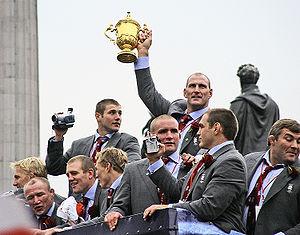
La Coupe du monde de rugby à XV est une compétition internationale de rugby à XV masculine qui se déroule tous les quatre ans depuis 1987. Elle est ouverte à toutes les fédérations reconnues par World Rugby. La première édition se déroule en 1987 en Nouvelle-Zélande et en Australie. Elle est remportée par la Nouvelle-Zélande.
Philip John Vickery, dit Phil Vickery, membre de l'Ordre de l'Empire britannique, né le 14 mars 1976 à Barnstaple, est un ancien joueur de rugby à XV international anglais. Il évoluait au poste de pilier droit tant en sélection nationale qu'au sein de l'effectif des London Wasps.
L'équipe d’Angleterre de rugby à XV est l’équipe représentant l'Angleterre dans les compétitions internationales majeures de rugby à XV, la Coupe du monde et le Tournoi des Six Nations. Patronnée par la Fédération anglaise de rugby à XV ou Rugby Football Union, elle est considérée comme l'une des meilleures sélections nationales au monde de par son palmarès. Elle a notamment remporté 38 victoires dans le Tournoi dont treize Grands chelems ainsi que la Coupe du monde en 2003. Elle est de ce fait la seule sélection européenne à avoir remporté une Coupe du monde de rugby. Au 28 octobre 2019, elle se trouve à la première place du classement des équipes nationales de rugby à XV, elle cède cette place quelques jours plus tard après sa défaite en finale de coupe du monde.
Neil Antony Back, membre de l'Empire britannique, est un joueur de rugby à XV international anglais né le 16 janvier 1969 à Coventry. Il évolue au poste de troisième ligne aile tant en sélection nationale qu'avec les Leicester Tigers avec qui il effectue la majeure partie de sa carrière en club. À sa retraite, il embrasse la carrière d'entraîneur et passe par plusieurs clubs donc le dernier est la franchise d'Edinburgh Rugby où il est responsable des avants depuis l'été 2012.
Martin Osborne Johnson, commandeur de l'Empire britannique, est un joueur de rugby international anglais né le 9 mars 1970 à Solihull. Il évolue au poste de deuxième ligne tant en sélection nationale qu'avec les Leicester Tigers avec qui il effectue la majeure partie de sa carrière en club. Nommé manager du XV de la Rose le 16 avril 2008, il possède le plus grand palmarès du rugby européen en tant que joueur.
Matthew James Sutherland Dawson, né le 31 octobre 1972 à Birkenhead, est un joueur de rugby à XV international anglais évoluant au poste de demi de mêlée. Il évolue douze saisons avec les Northampton Saints avant de rejoindre les London Wasps en 2004.
Jason Thorpe Robinson, né le 30 juillet 1974 à Leeds, est un joueur international britannique de rugby à XIII avant d'être international anglais de rugby à XV. Il commence sa carrière au rugby à XIII au sein des Wigan Warriors avec lesquels il remporte de nombreux titres. Il se tourne vers le rugby à XV en 2000 et rejoint les Sale Sharks au poste d'arrière ou d'ailier.
Jonathan Peter Wilkinson dit Jonny Wilkinson, ancien joueur de rugby à XV international anglais, est né le 25 mai 1979 à Frimley, dans le comté de Surrey. Il évolue au poste de demi d'ouverture au RC Toulon de 2009 à 2014, après avoir joué dans l'équipe des Newcastle Falcons à partir de 1997.
Michael James Tindall, plus simplement appelé Mike Tindall, né le 18 octobre 1978 à Otley, est un joueur de rugby à XV international anglais. Il évolue durant sa carrière qui s'étend de 1997 à 2014 au poste de centre tant en sélection nationale qu'au sein de l'effectif de Bath puis de Gloucester à partir de 2005.
Union européenne : Jean-Claude Trichet prend la succession du Néerlandais Wim Duisenberg à la tête de la Banque centrale européenne.